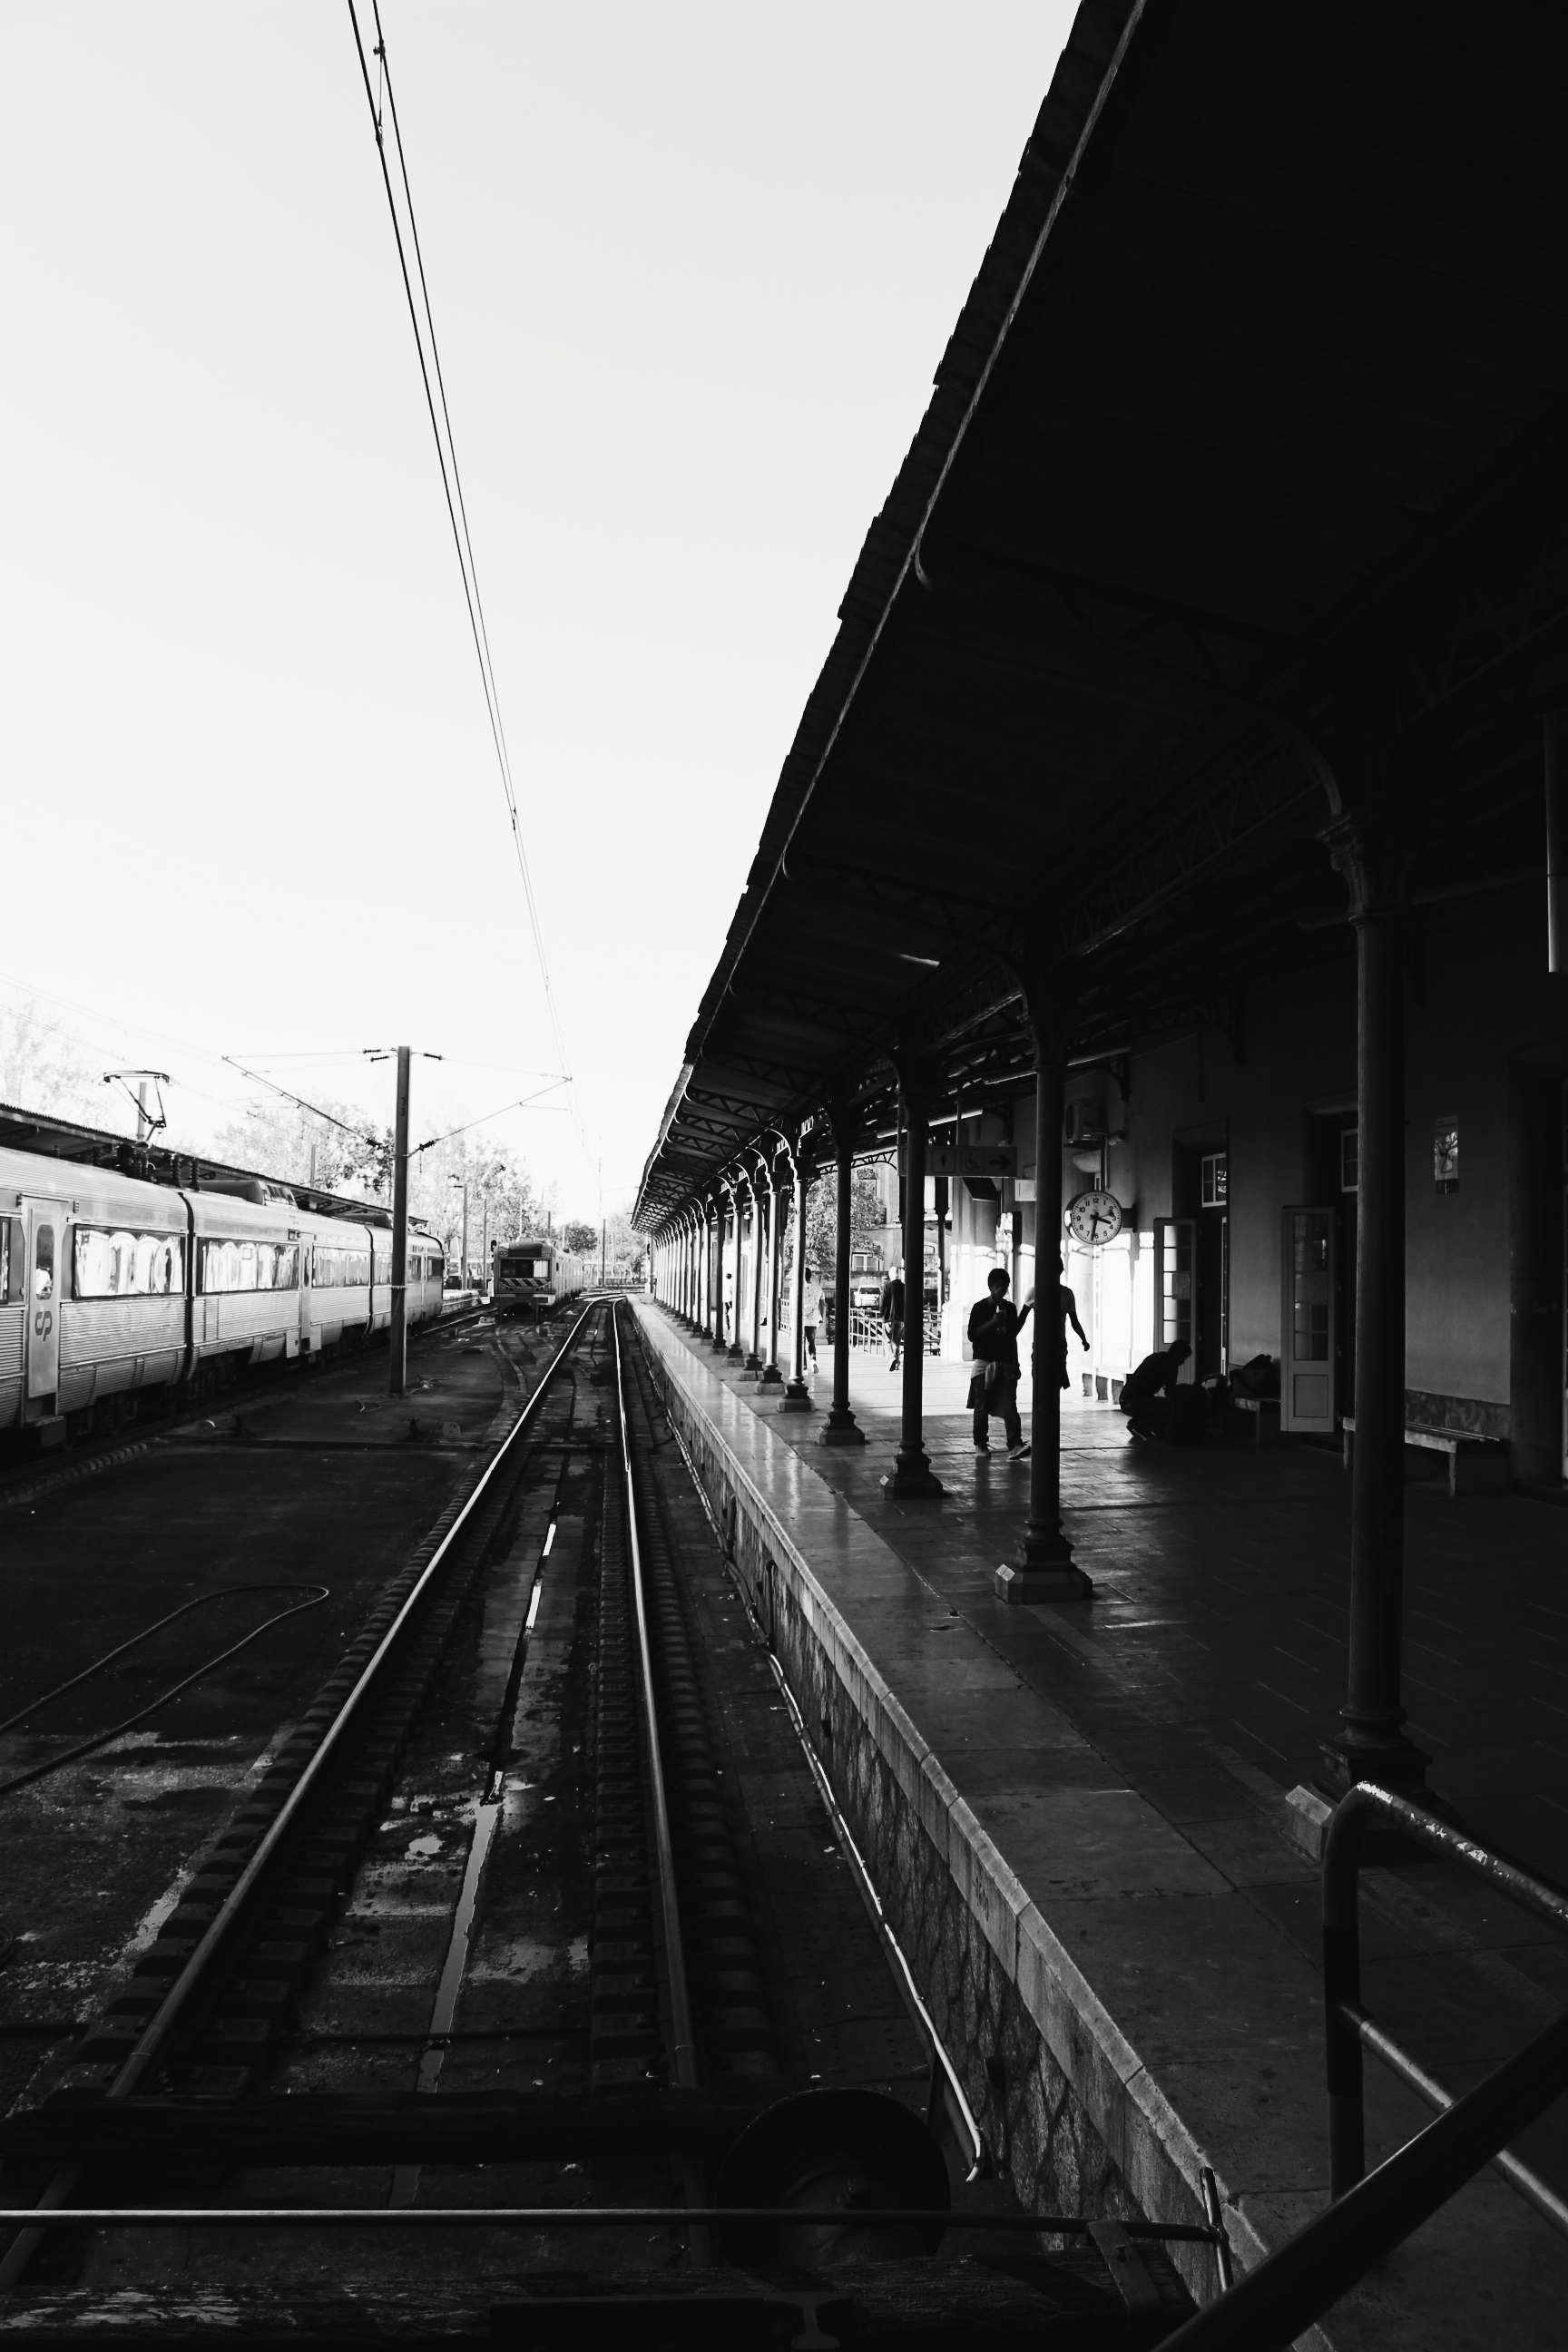
black and white, track, road, street, transport, line, vehicle, train station, darkness, black, monochrome, lane, shape, urban area, monochrome photography